Eugene Welborne

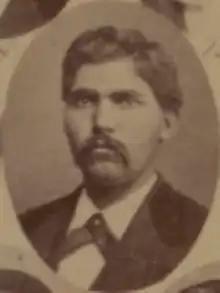
Eugene Welborne circa 1874 (listed as "Willburn, E B")

Eugene Bonaparte Welborne (died January 9, 1934) was a constable and state legislator in Mississippi. He represented Hinds County, Mississippi, from 1874 to 1875 in the Mississippi House of Representatives and lived in Clinton, Mississippi. He was a Republican.